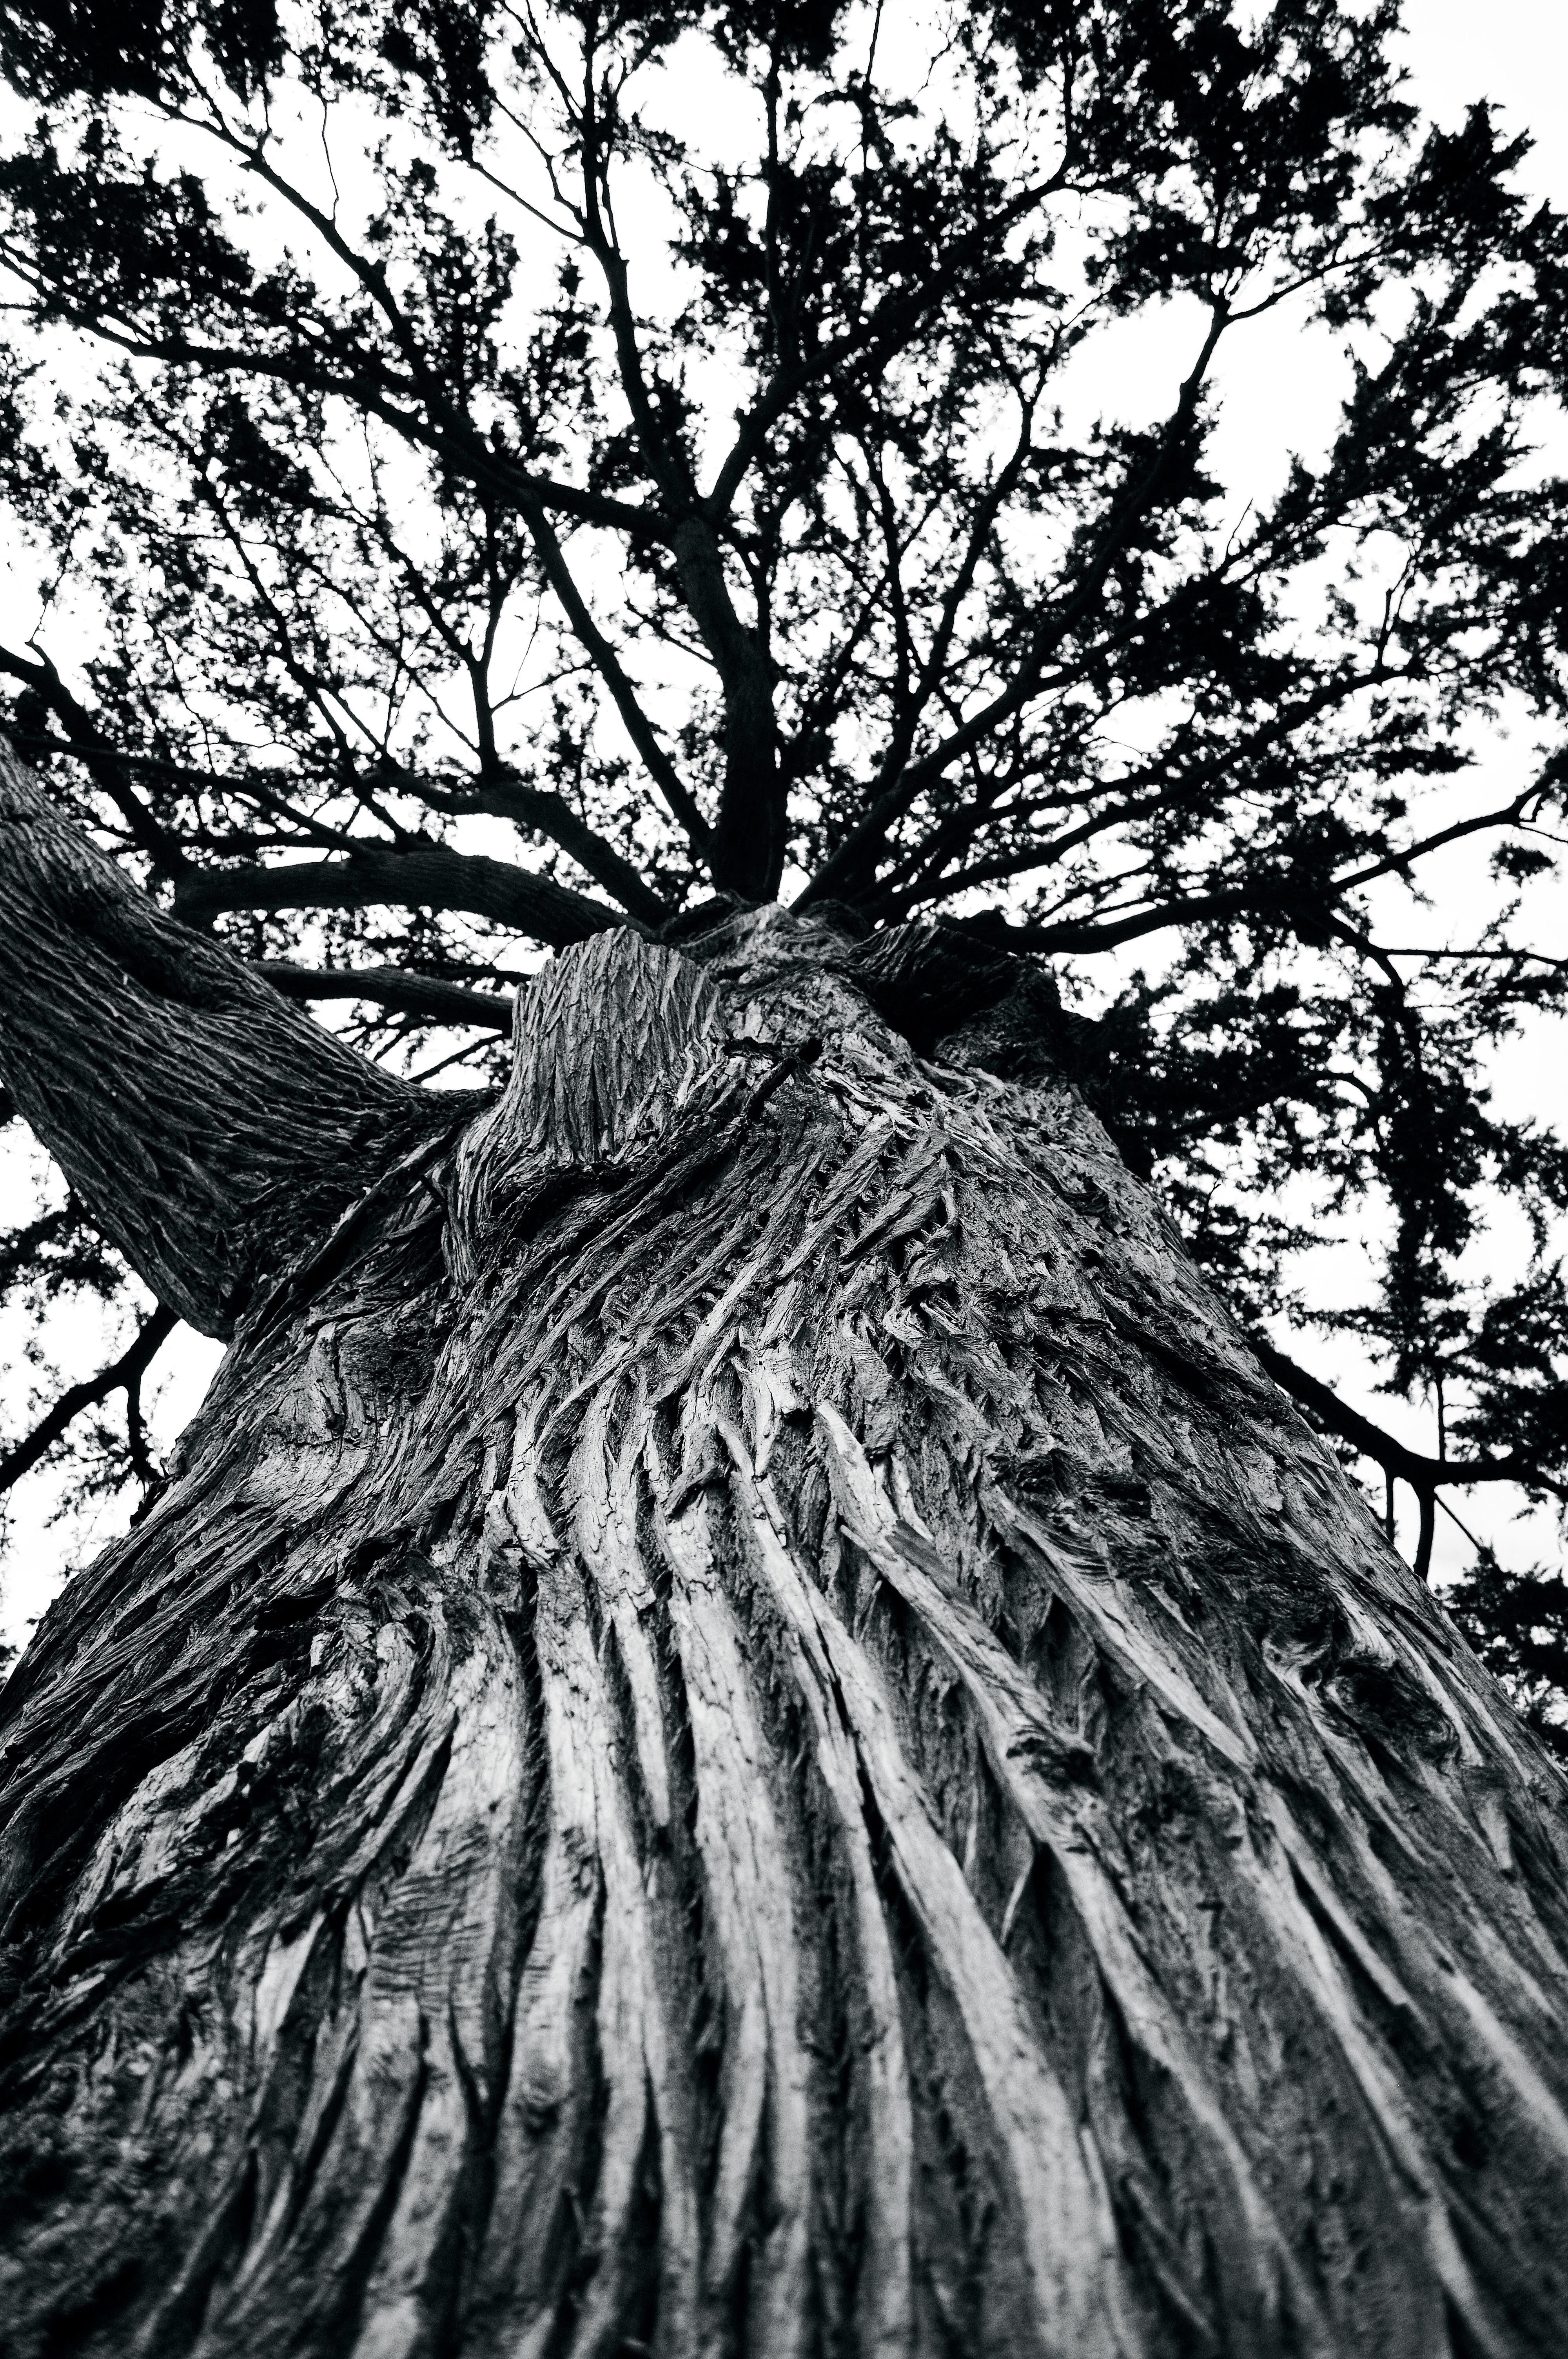
landscape, tree, nature, forest, outdoor, branch, black and white, plant, wood, trunk, old, rural, green, natural, monochrome, root, sketch, drawing, wooden, large, monochrome photography, woody plant